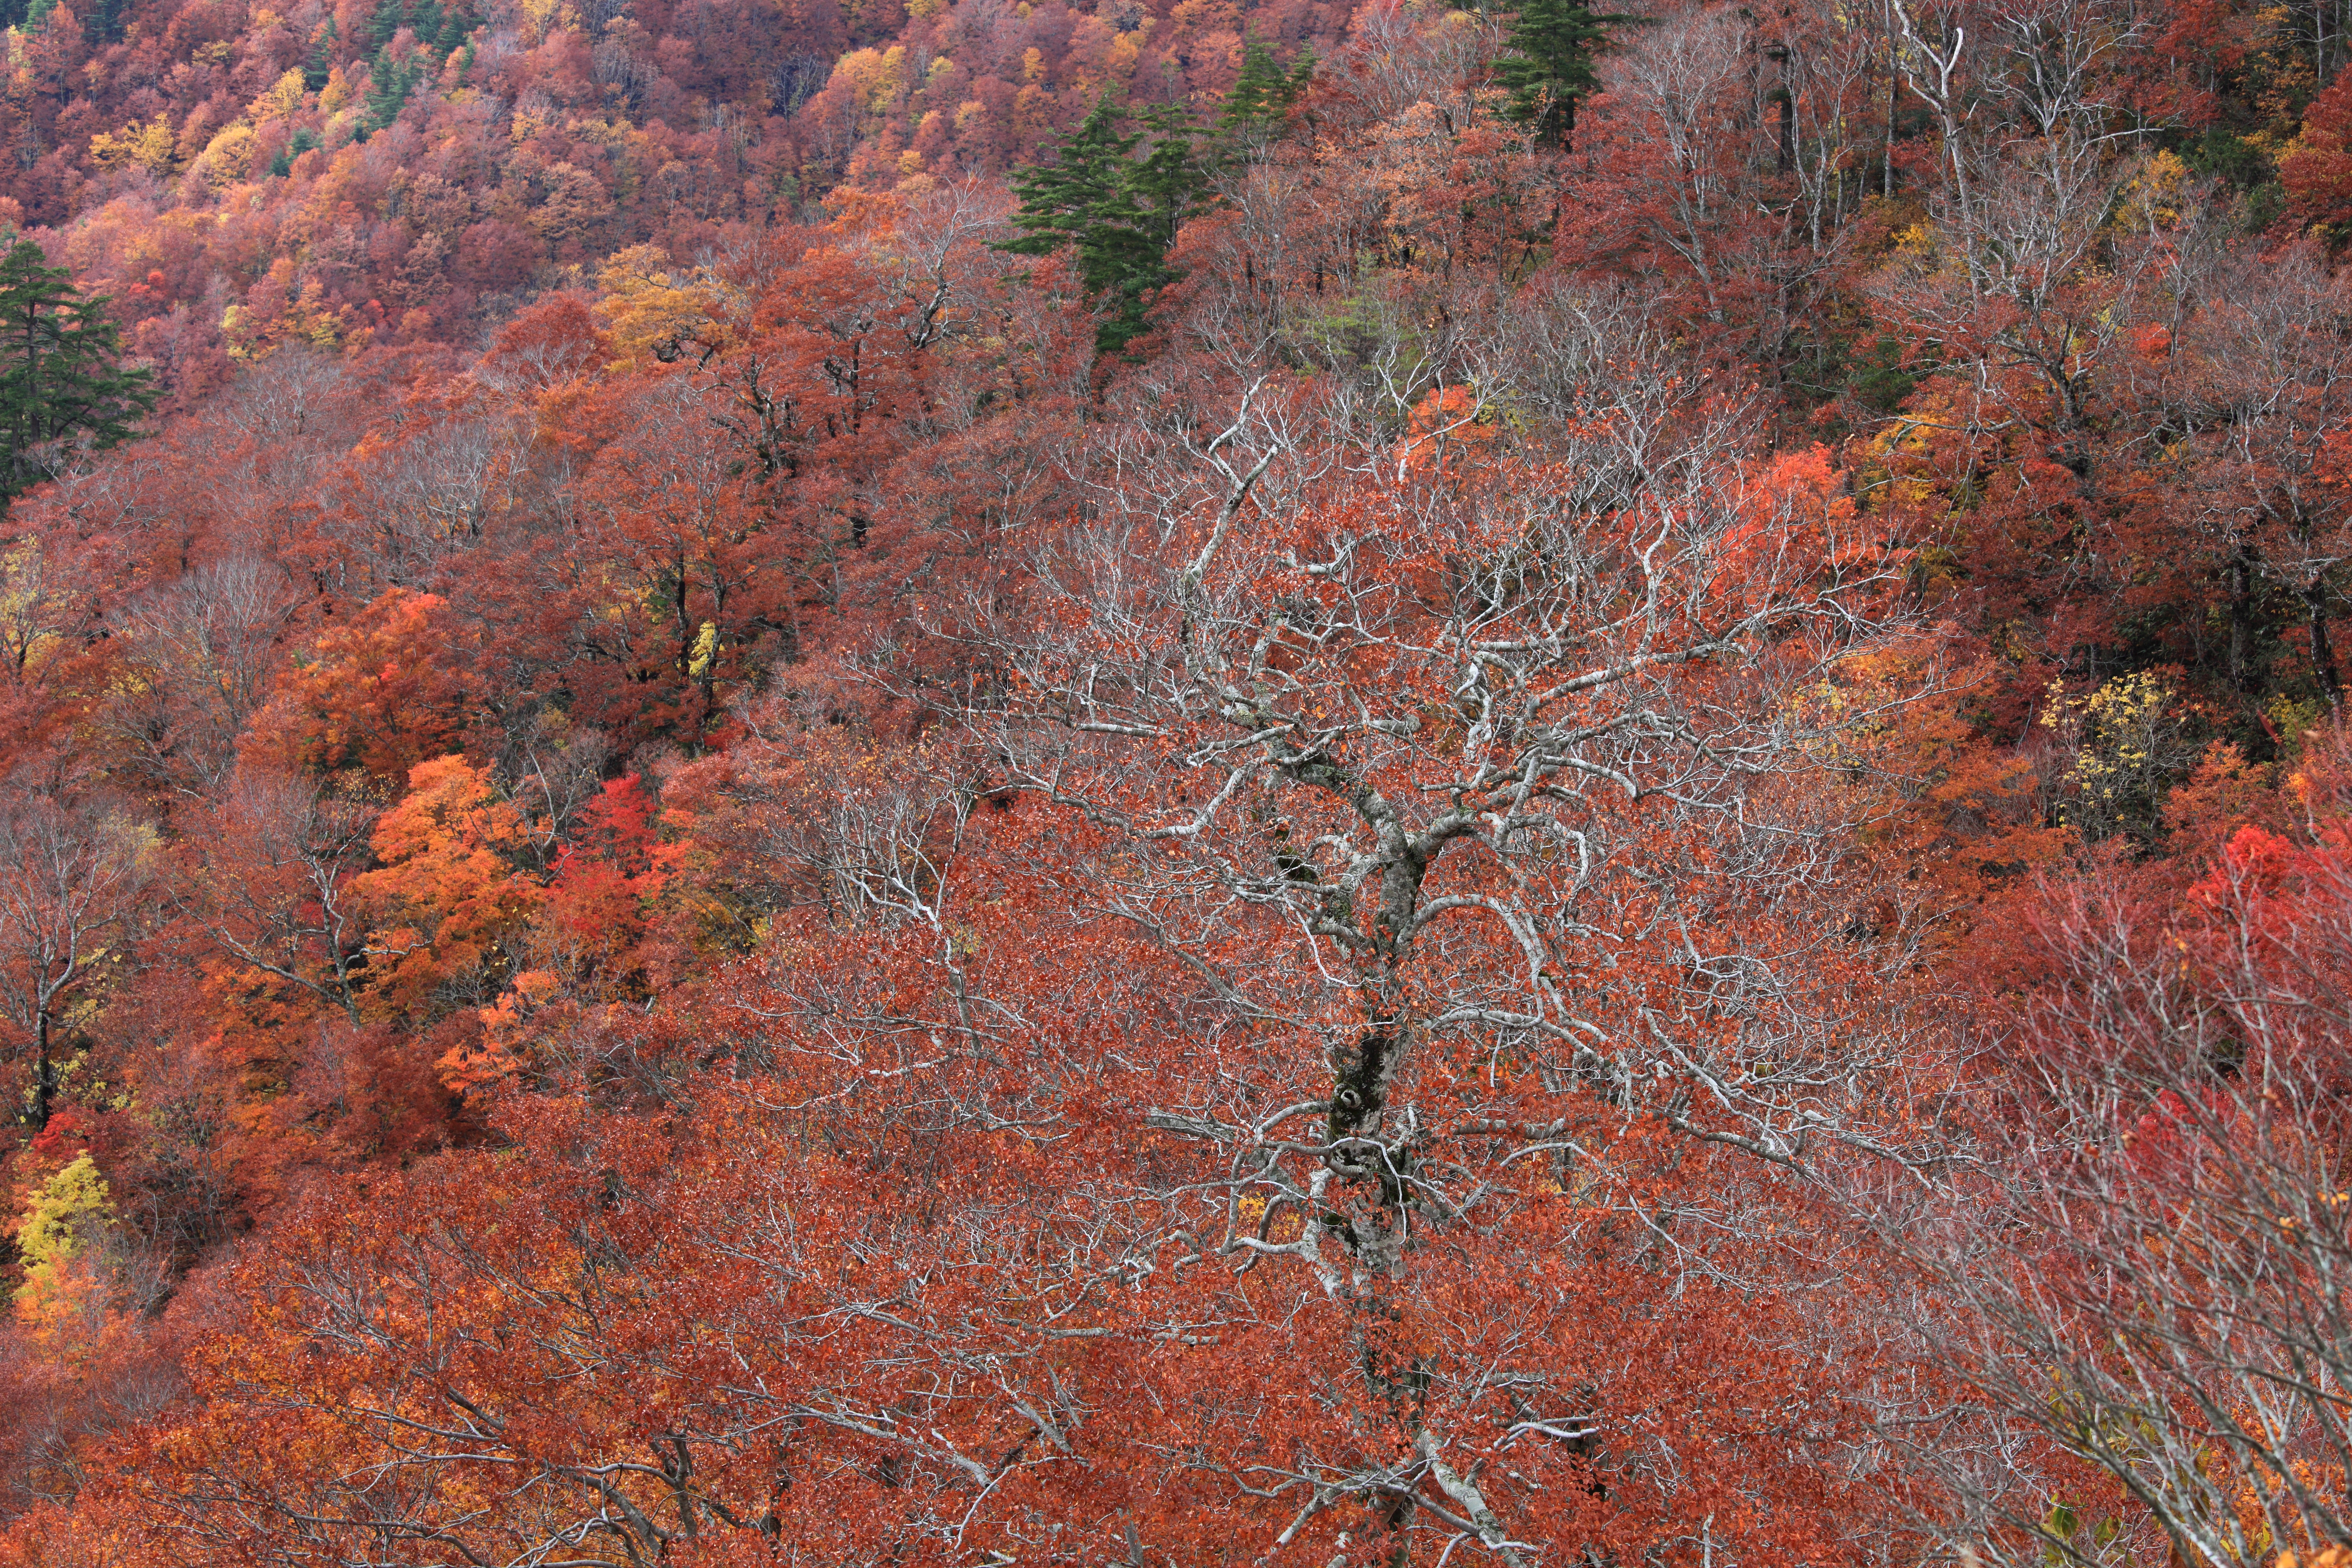
tree, forest, branch, plant, leaf, flower, frost, high, autumn, season, maple tree, deciduous, 5d, hires, woodland, markii, ecosystem, hi, res, resolution, flowering plant, woody plant, land plant